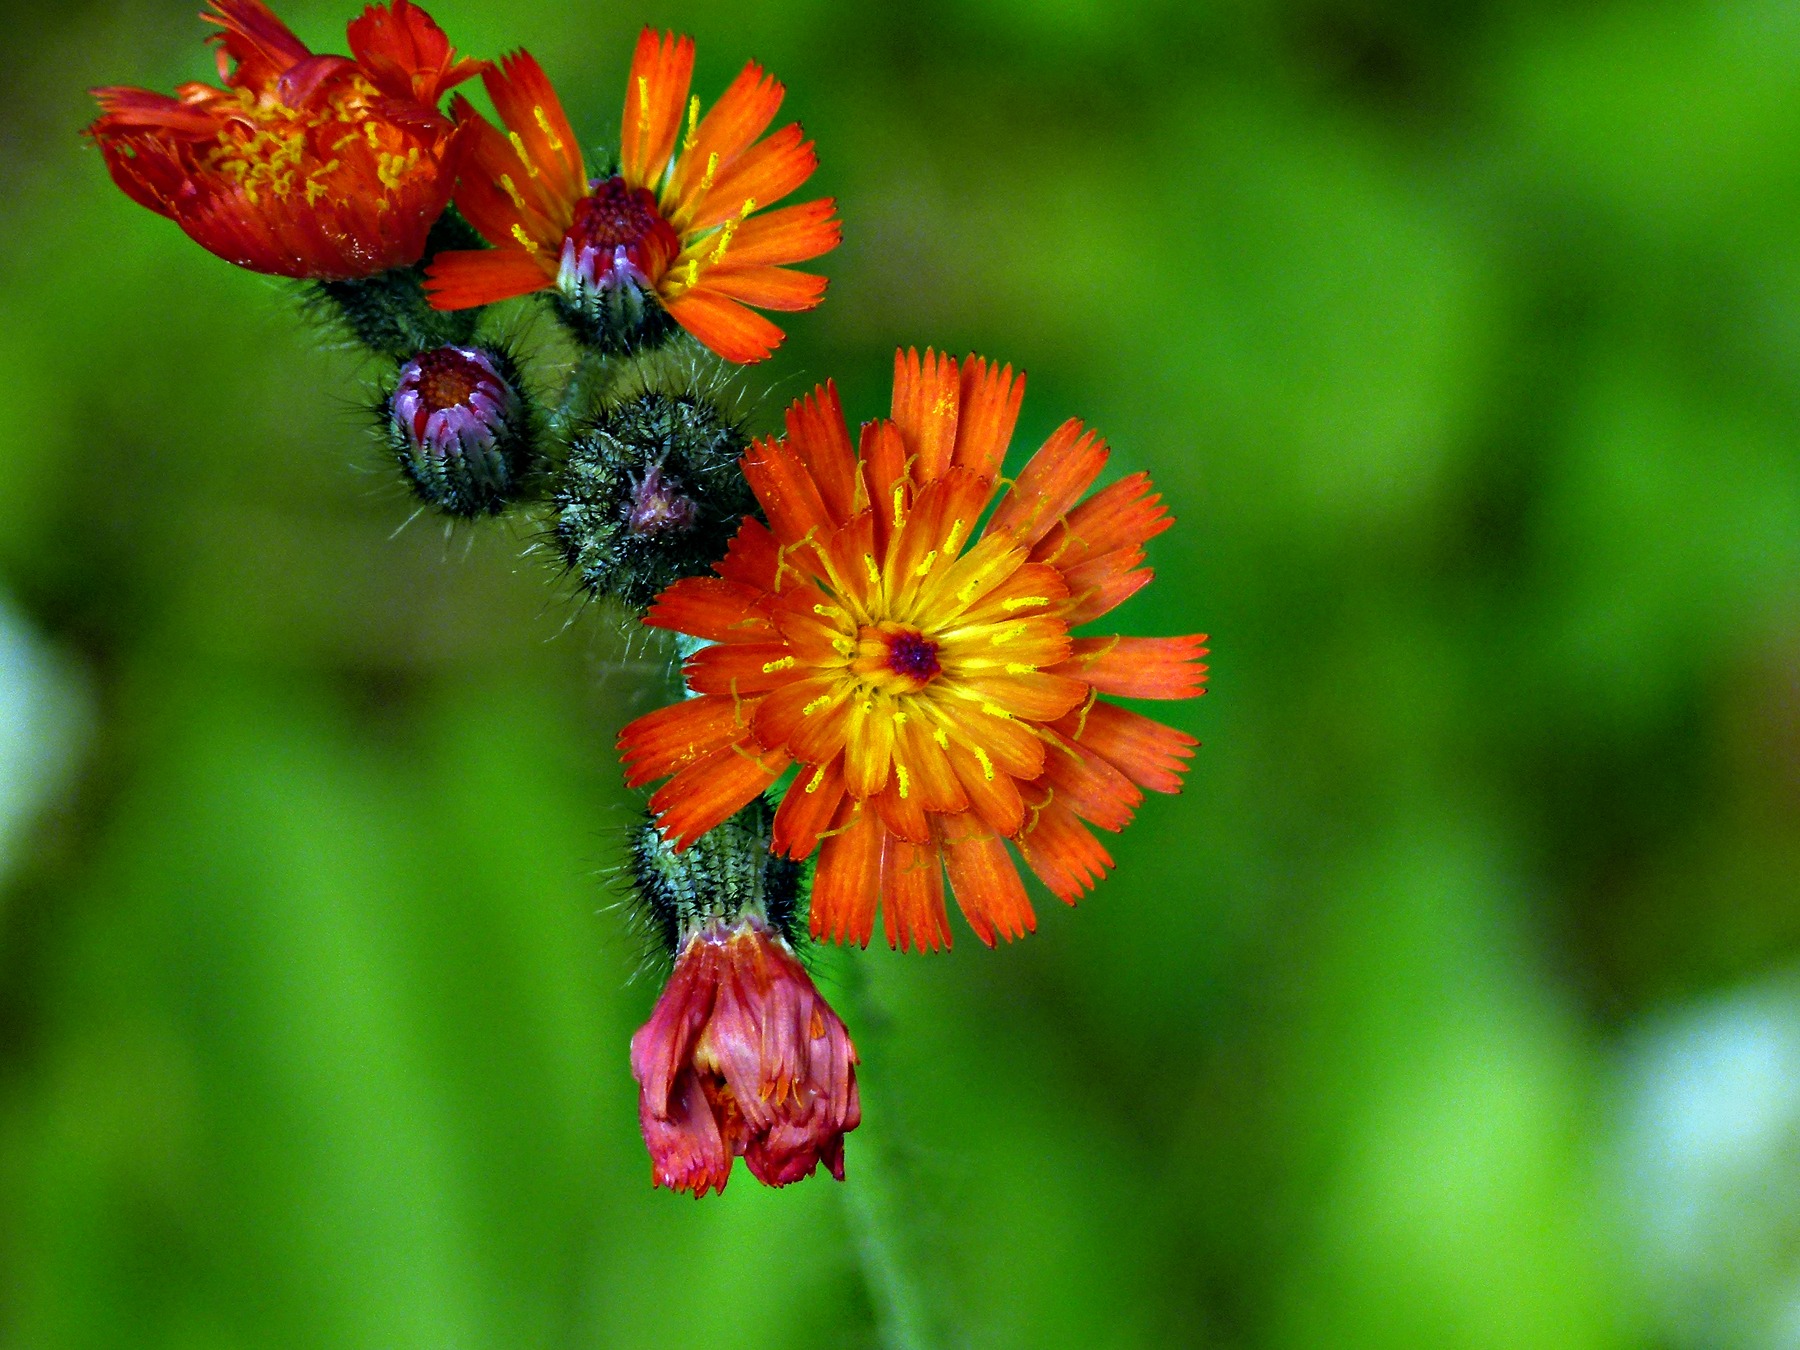
nature, plant, meadow, flower, petal, orange, herb, insect, botany, yellow, flora, fauna, wildflower, close up, nectar, macro photography, flowering plant, daisy family, annual plant, plant stem, land plant, orange hawkweed, orange red kinge devil